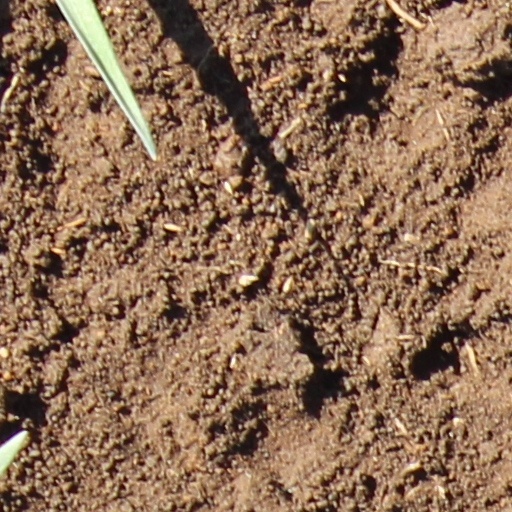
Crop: wheat